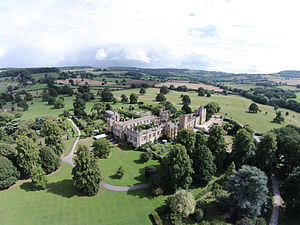
Sudeley Castle
Luftfoto af Sudeley Castle.
Sudeley Castle er et slot i Cotswolds nær Winchcombe, Gloucestershire, England. Den nuværende ygning blev opført i 1400-tallet og kan være bygget på stedet for en borg fra 1100-tallet.